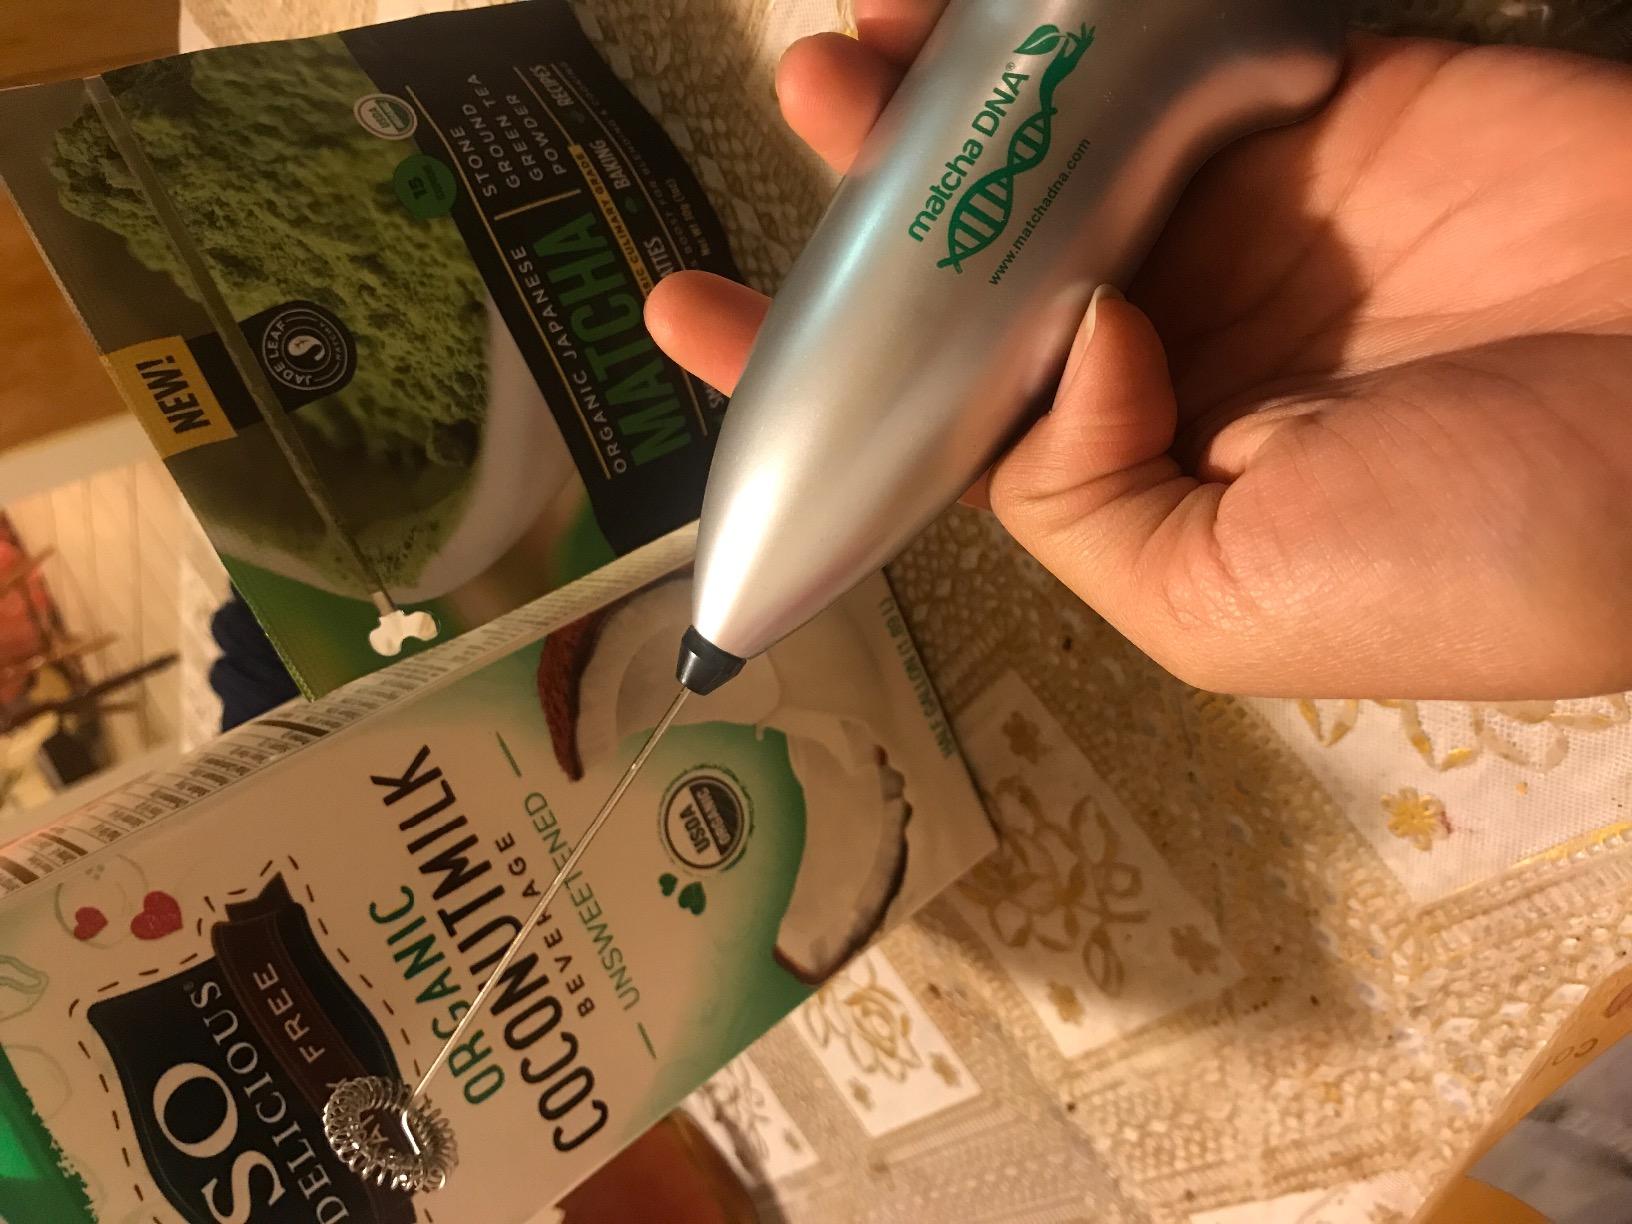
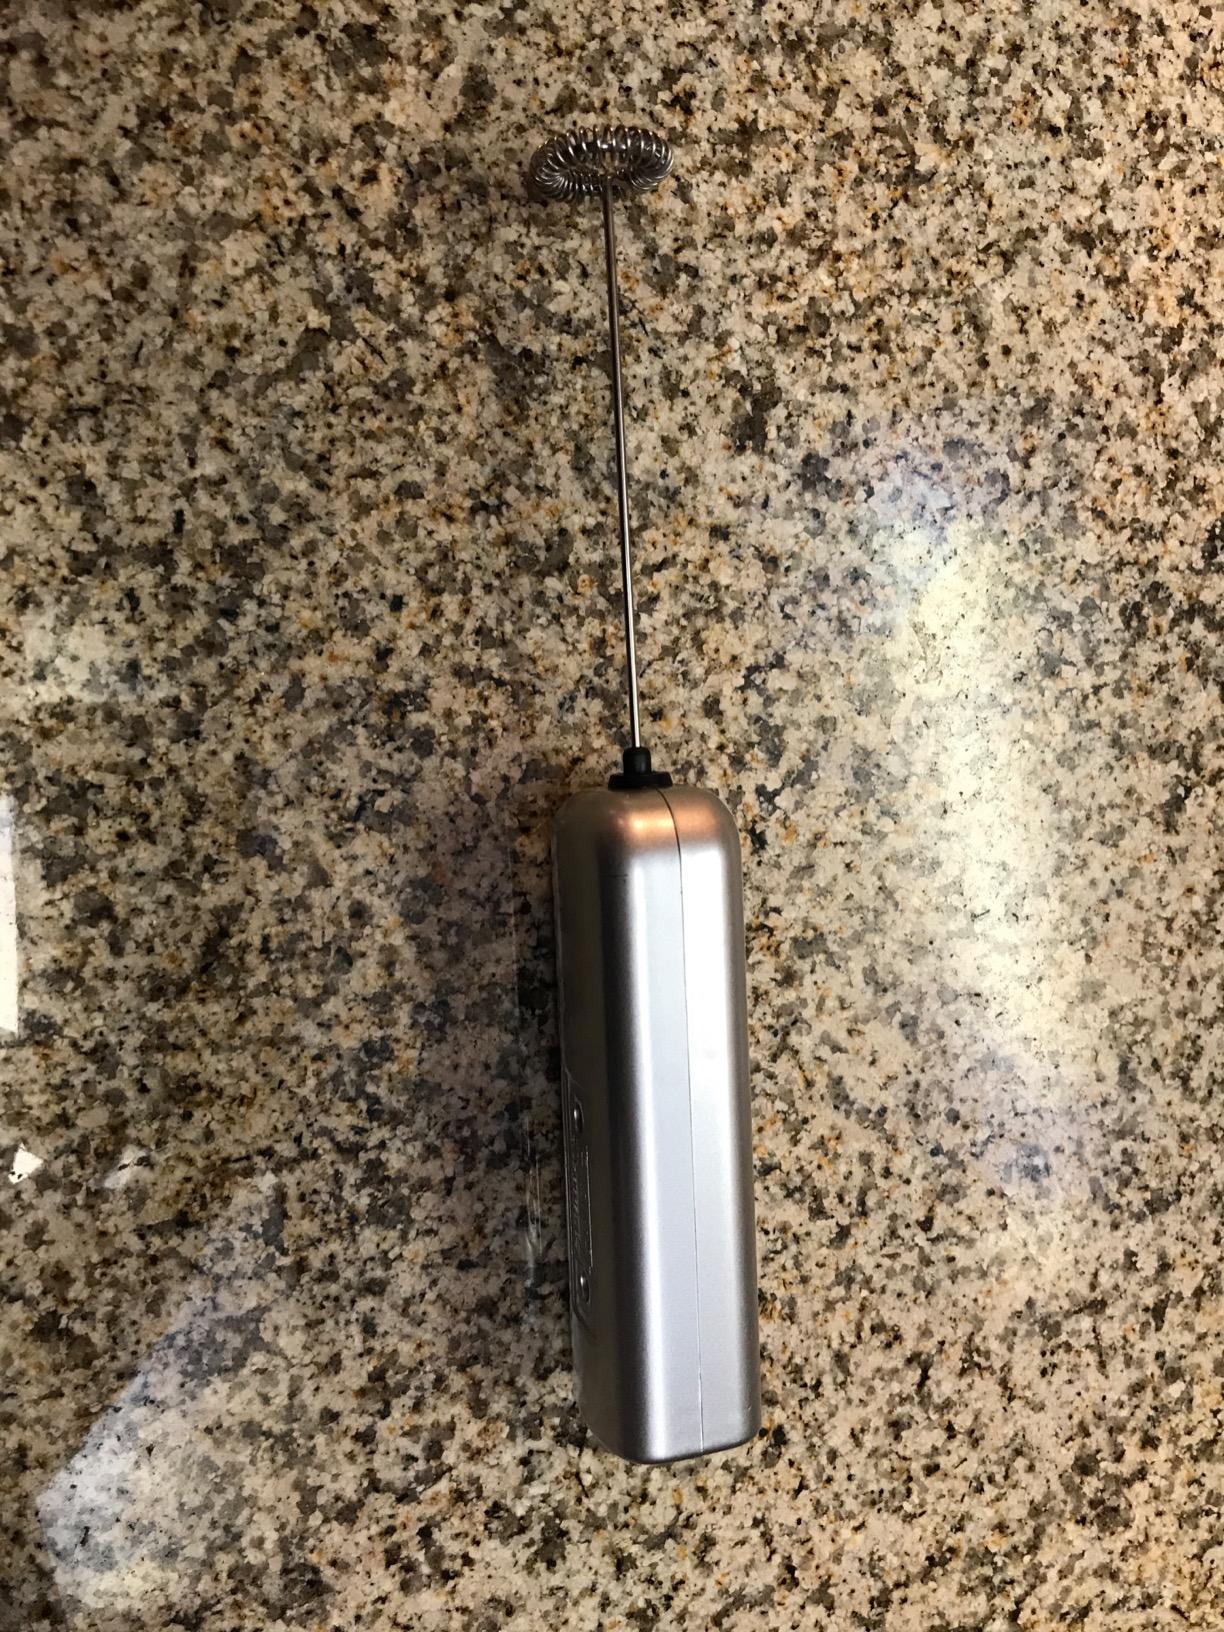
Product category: items_mixer
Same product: no